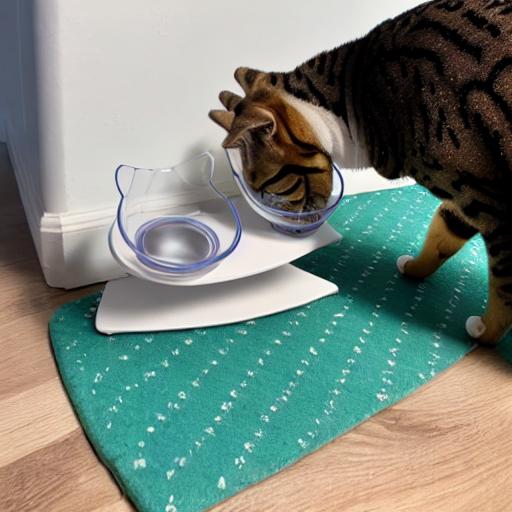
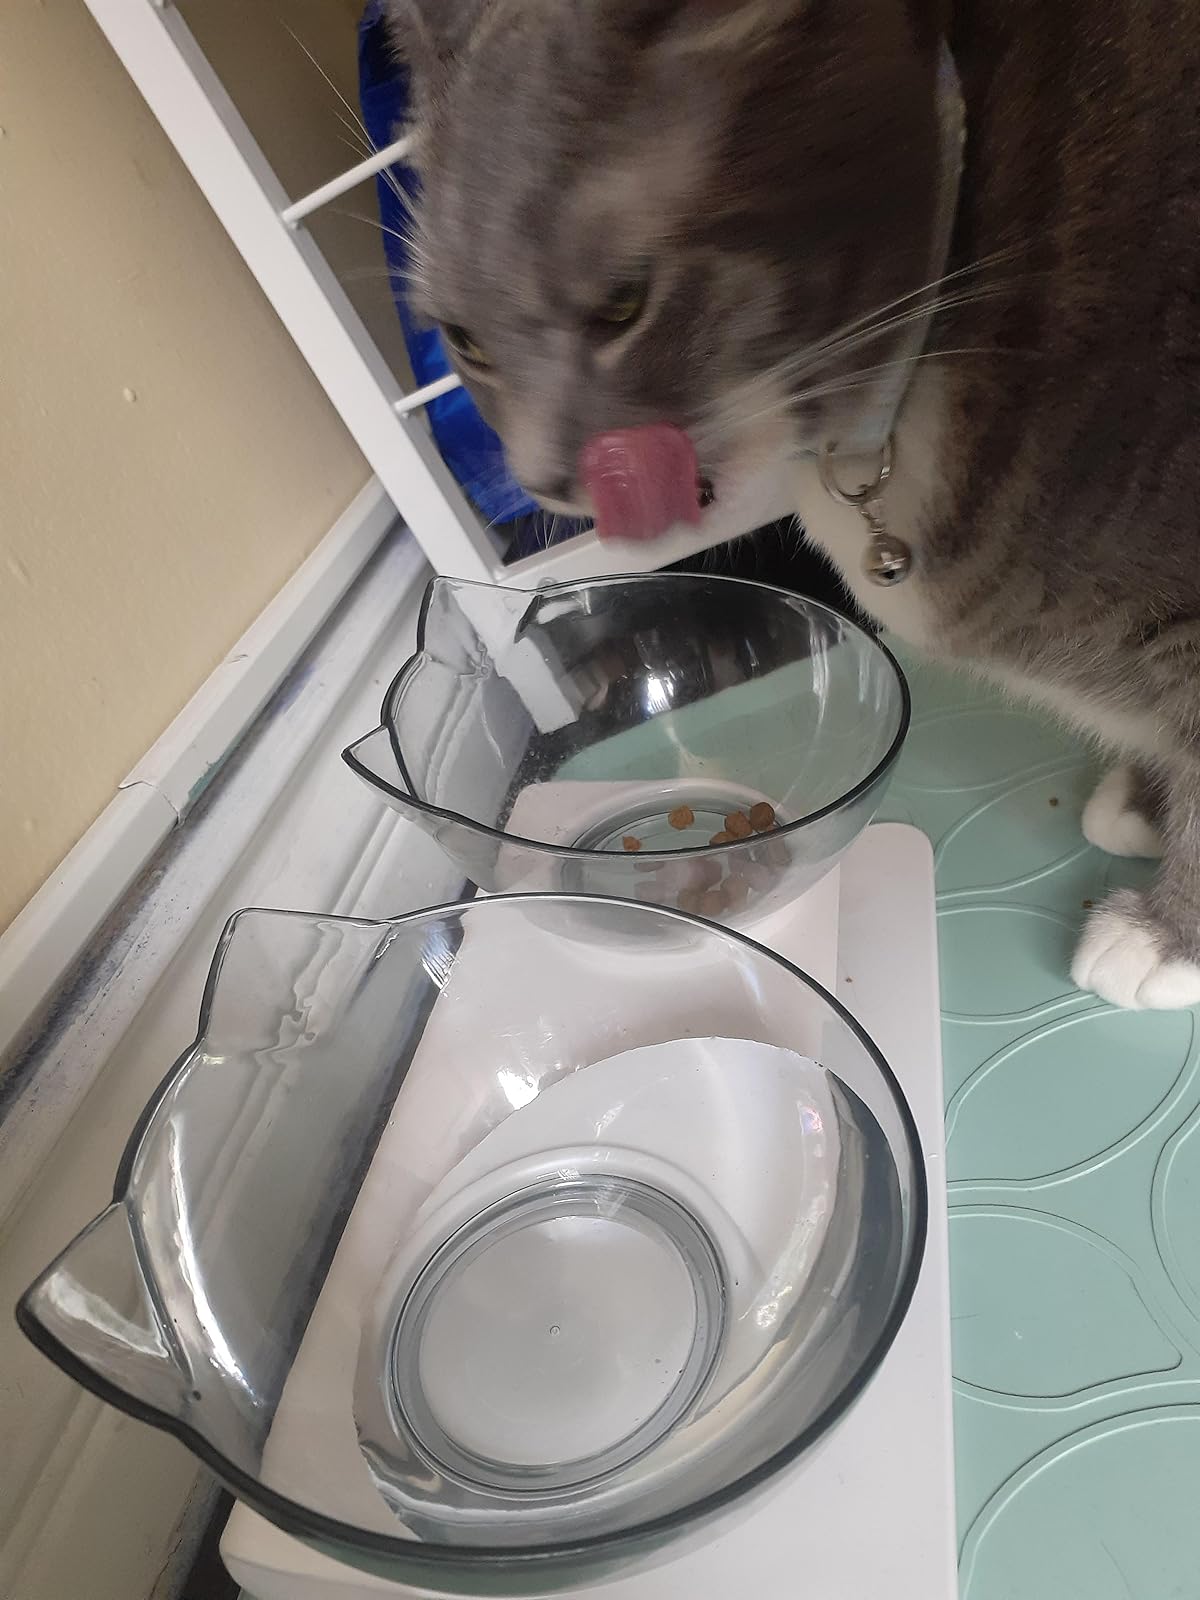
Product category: items_bowl
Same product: no